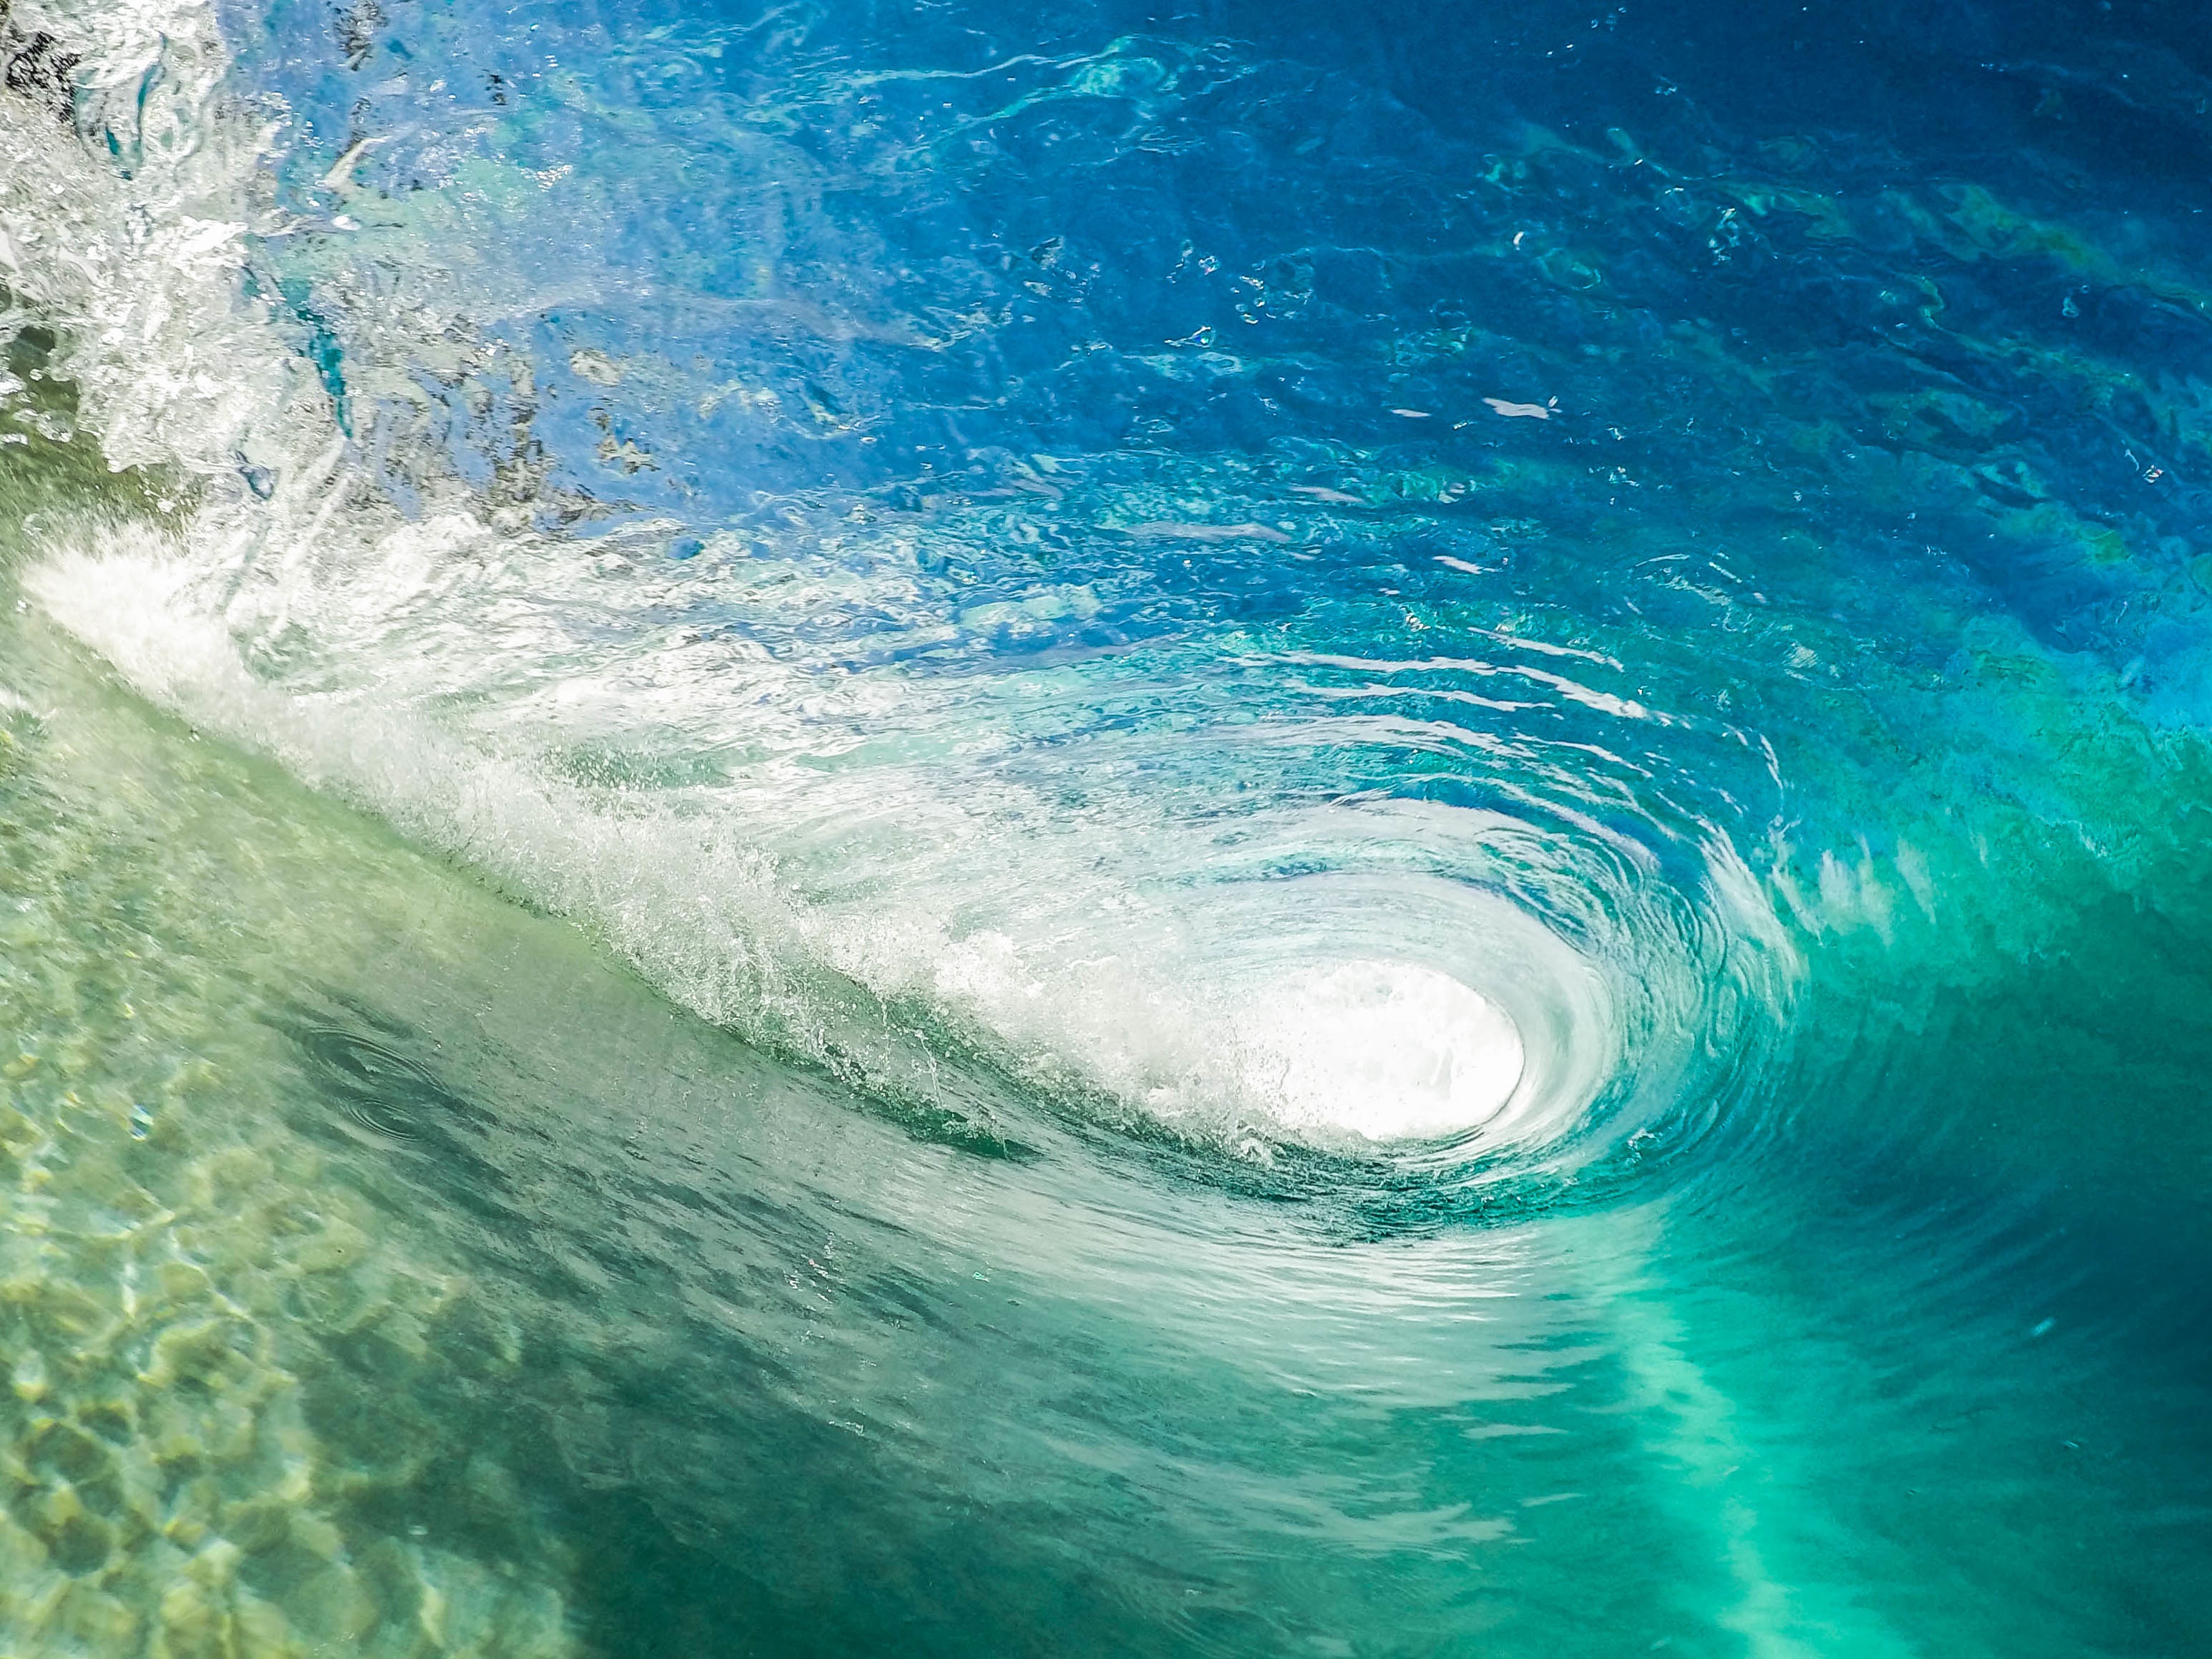
sea, water, ocean, wave, ripple, bubble, barrel wave, atmosphere of earth, wind wave